Robertville, South Carolina

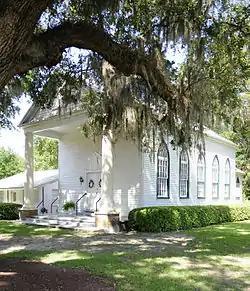
Robertville Baptist Church

Notable buildings include the Robertville Baptist Church, which is on the National Register of Historic Places, Pleasant Hill Plantation, and the ruins of Black Swamp Plantation.